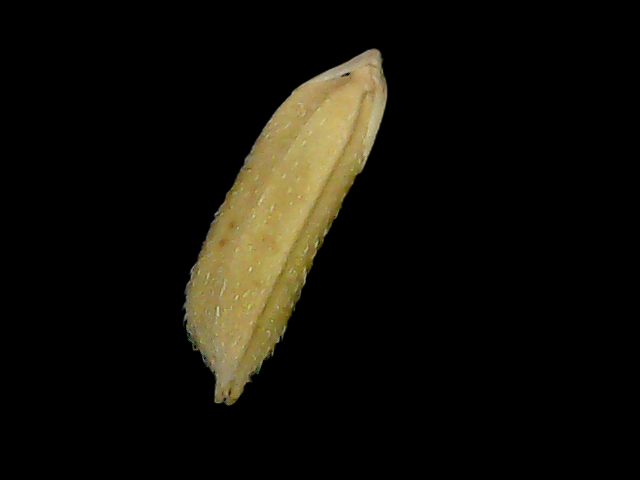
Rice variety: Bd49